Janet Napolitano

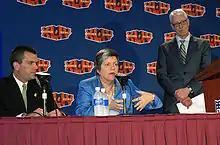
Napolitano discussing security at a Super Bowl XLIV press conference. The Super Bowl is designated as a National Special Security Event by Homeland Security.

In March 2009, Napolitano told the German news site "Der Spiegel" that while there is always a threat from terrorism, she preferred to talk about "man-caused' disasters" as a way "to move away from the politics of fear toward a policy of being prepared for all risks that can occur."